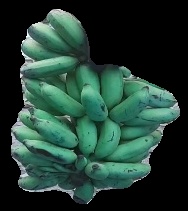
Variety: elakki-bale
Grade: grade3